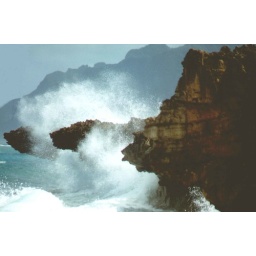
An explosion of ocean water against the sharp volcanic rock ledge of Pounder's Beach on the eastern shore of Oahu. Hawaii